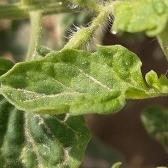
Crop: Tomato
Condition: virosis-d